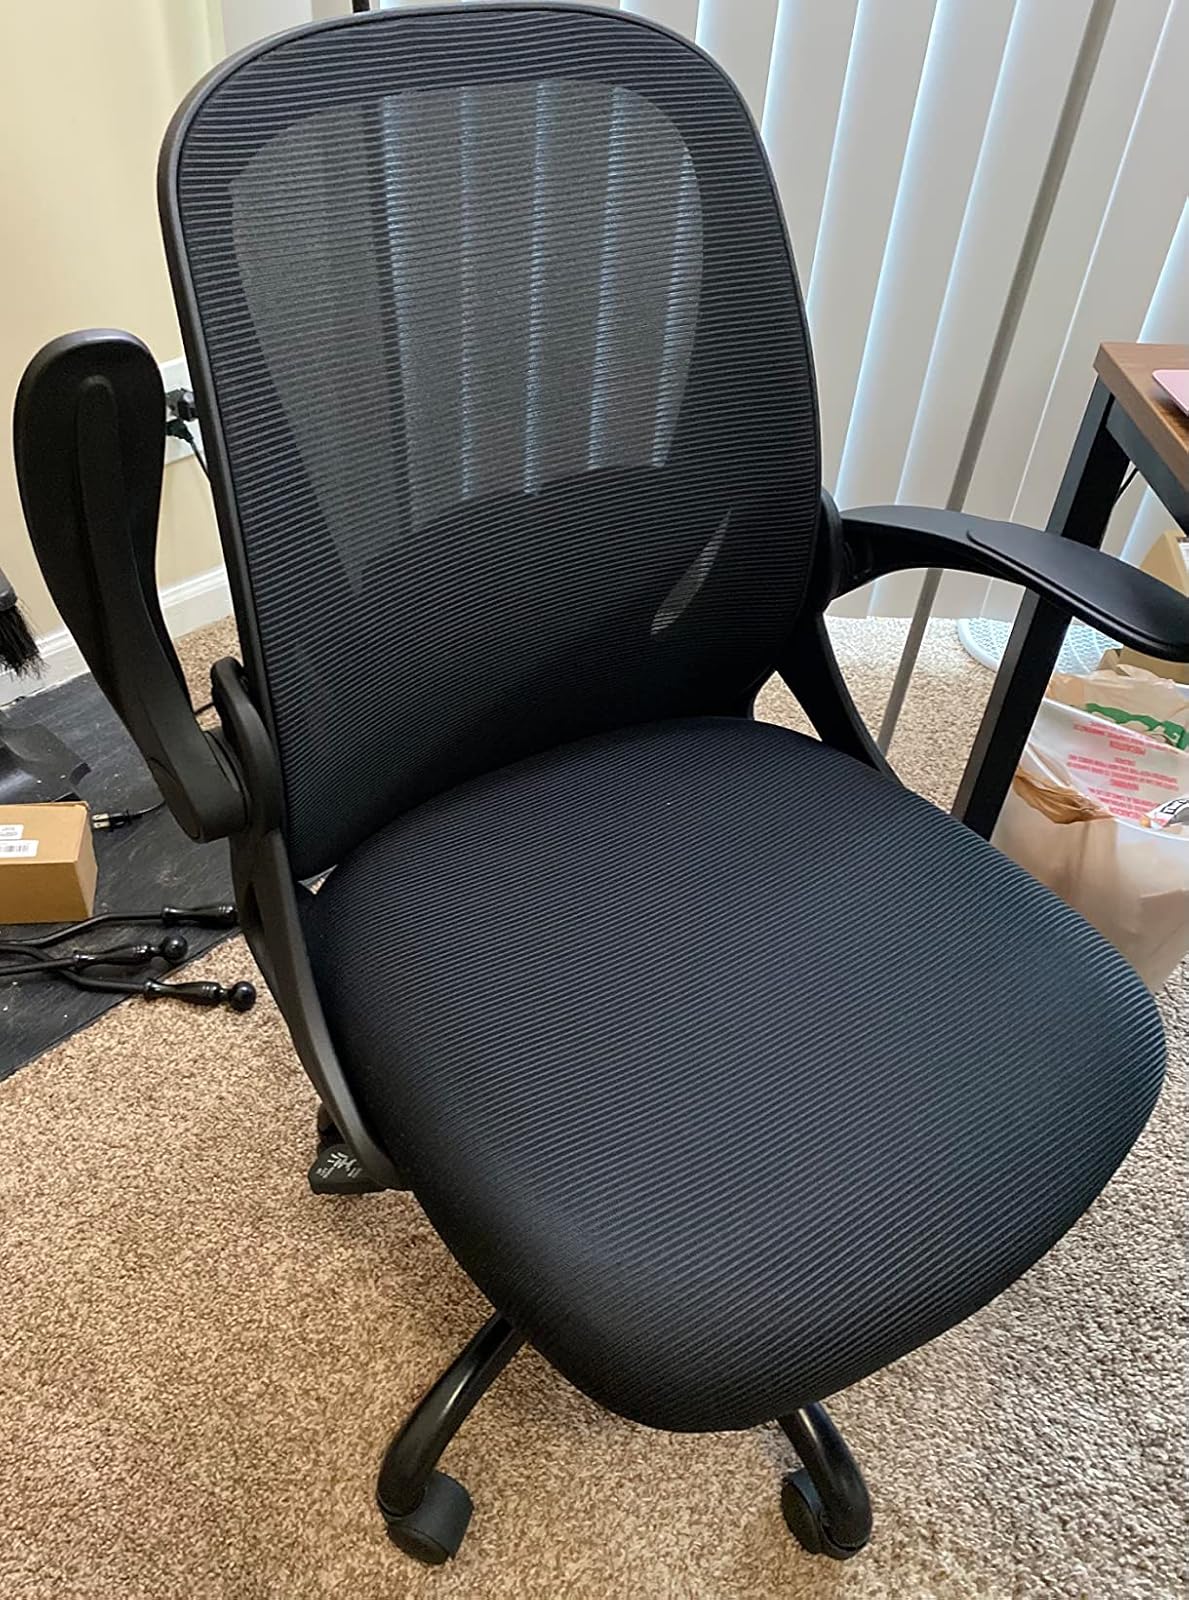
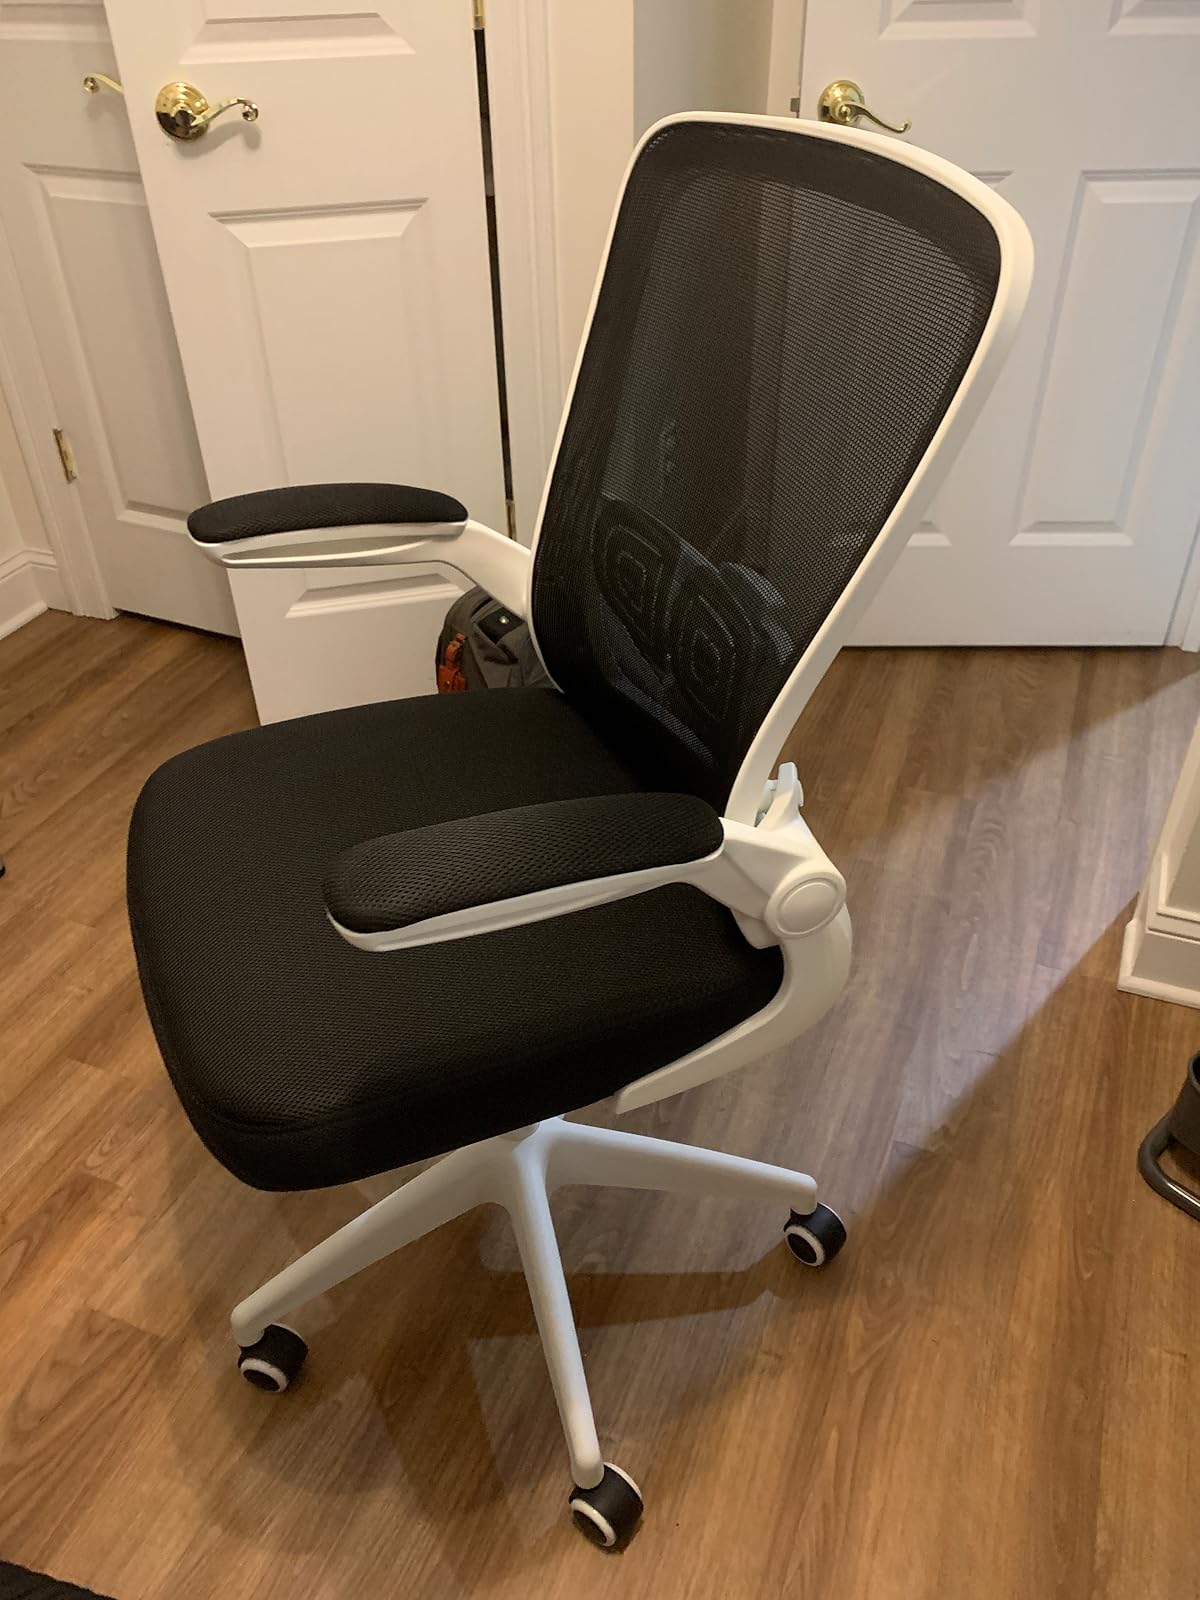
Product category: items_chair
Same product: no